Halifax Transit

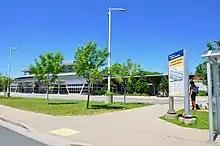
Bridge Terminal, which opened in 2012

Notwithstanding a ten-year hiatus, horse-drawn street railway services continued in Halifax until April 1896 when the system, now operated by the Halifax Electric Tramway Company, completed the conversion to electric-powered operation. The street railway served Halifax until March 1949, when the war-worn trams were replaced by "trackless" electric trolley coaches.